Ginestà

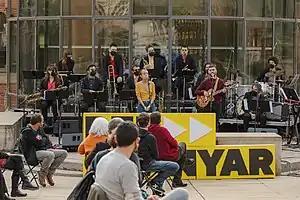

Ginestà is a Catalan musical dúo formed based in Barcelona, composed of siblings Júlia and Pau Serrasolsas despite initially being conceived as a quartet. Still independent artists, their musical style consists of a mix of pop, folk and experimental music. Formed in early 2018, the dúo released their debut studio album "Neix" to commercial failure the same year as its formation. Their following album, "Ginestà" (2019) received critical acclaim uppon the indie music scene and spawned the single "Estimar-te Com la Terra", which became quite popular in Catalonia. Ginestà has also become notable due to its advocacy for the preservation of the Catalan language.